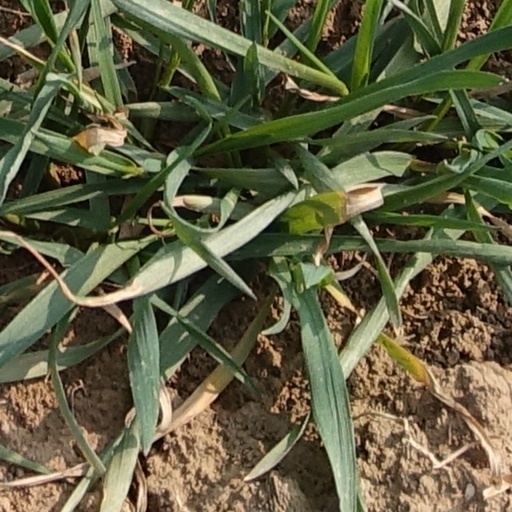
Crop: wheat